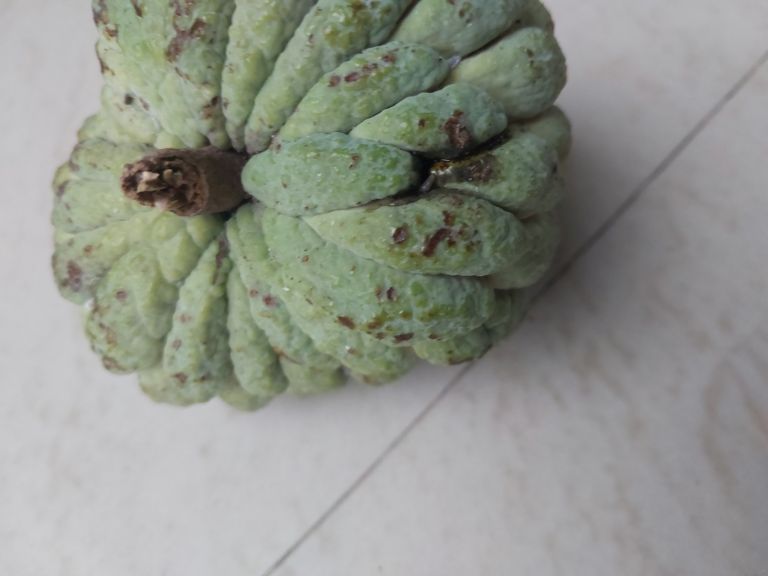
Disease label: Athracnose